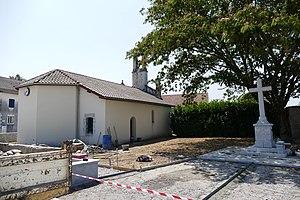
L'église Saint-Jean-Baptiste à Auterrive (Pyrénées-Atlantiques, Nouvelle-Aquitaine, France).
Auterrive est une commune française, située dans le département des Pyrénées-Atlantiques en région Nouvelle-Aquitaine.